Next Top Model (Greek TV series)

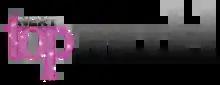

Next Top Model, is a Greek reality television series. Greek model Vicky Kaya assumed the role of Tyra Banks from the original series as the head of the search as well as a mentor for the contestants for the first two seasons and from season three all four judges are the head of the search for the contestants. The basic premise of the series is a group of young contestants who live together in a house for several weeks while taking part in various challenges, photo shoots and meetings with members of the modeling industry. Normally, one poor-performing contestant is eliminated each week until the last contestant remaining is declared "Next Top Model" and receives a modeling contract along with other associated prizes.